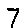
Label: 7